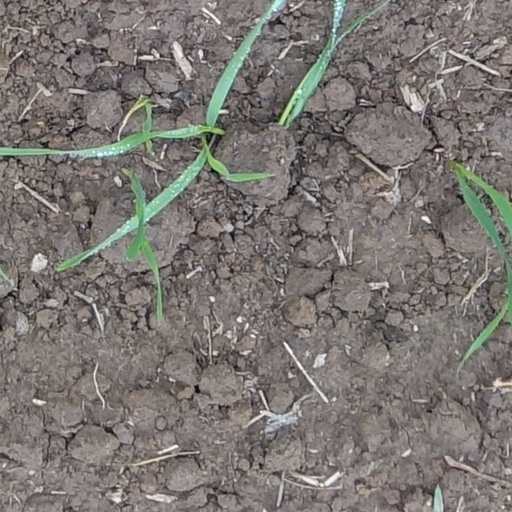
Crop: wheat